Bangor Erris

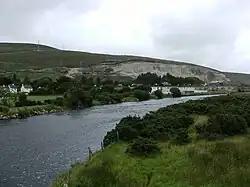
Village of Bangor Erris

The original name for Bangor was (Kennedy's Wood), a name found on maps from 1724 to 1829. The place was also called 'Coineadach' by John O'Donovan in the Ordnance Survey Name Books of 1838. In 1802 when James McPartlan (Statistical Survey p. 159) surveyed the area, he called the village 'Cahal' and noted that there were regular fairs held there at that time. Locally the village was known as " because a wealthy buyer of that name was a regular at the fair days. The name 'Bangor' was given to the village by Major Denis Bingham who established the town of Bangor Erris.